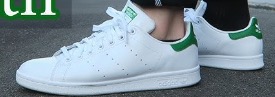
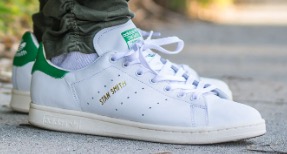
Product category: misc
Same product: yes